HGTV

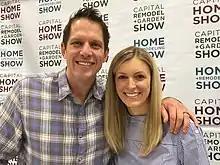
At the February 23–25, 2018, Capital Remodel and Garden Show at the Dulles Expo Center, (l to r) Chris Lambton and Peyton Lambton

HGTV's programming focuses primarily on reality shows on home-buying, renovation and flipping. SNI CEO Ken Lowe stated of the programming strategy that "We're not going to surprise you. We're not going to throw you a curve ball. It's not easy to create content that people are passionate about and somewhat addicted to that is somewhat repetitive." As of 2016, HGTV has invested at least $400 million annually on original programming.